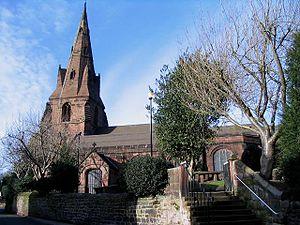
La péninsule de Wirral est située sur la côte ouest de l'île de Grande-Bretagne. Baignée par les eaux de la mer d'Irlande, elle est située entre les embouchures de la Dee et de la Mersey, du côté anglais de la frontière avec le pays de Galles. Elle constitue un rectangle d'environ 25 km de long sur 11 de large.